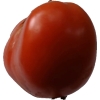
Label: tomato